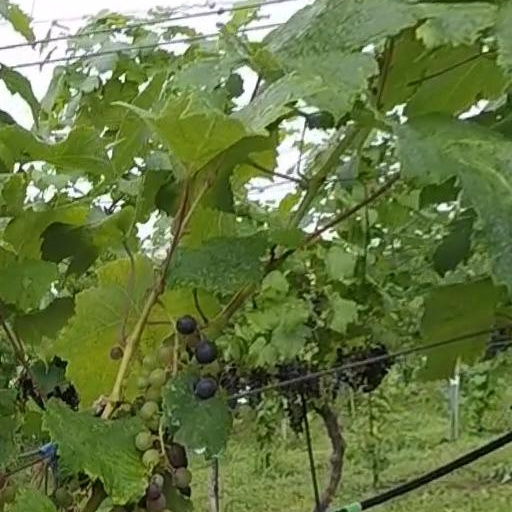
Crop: grape